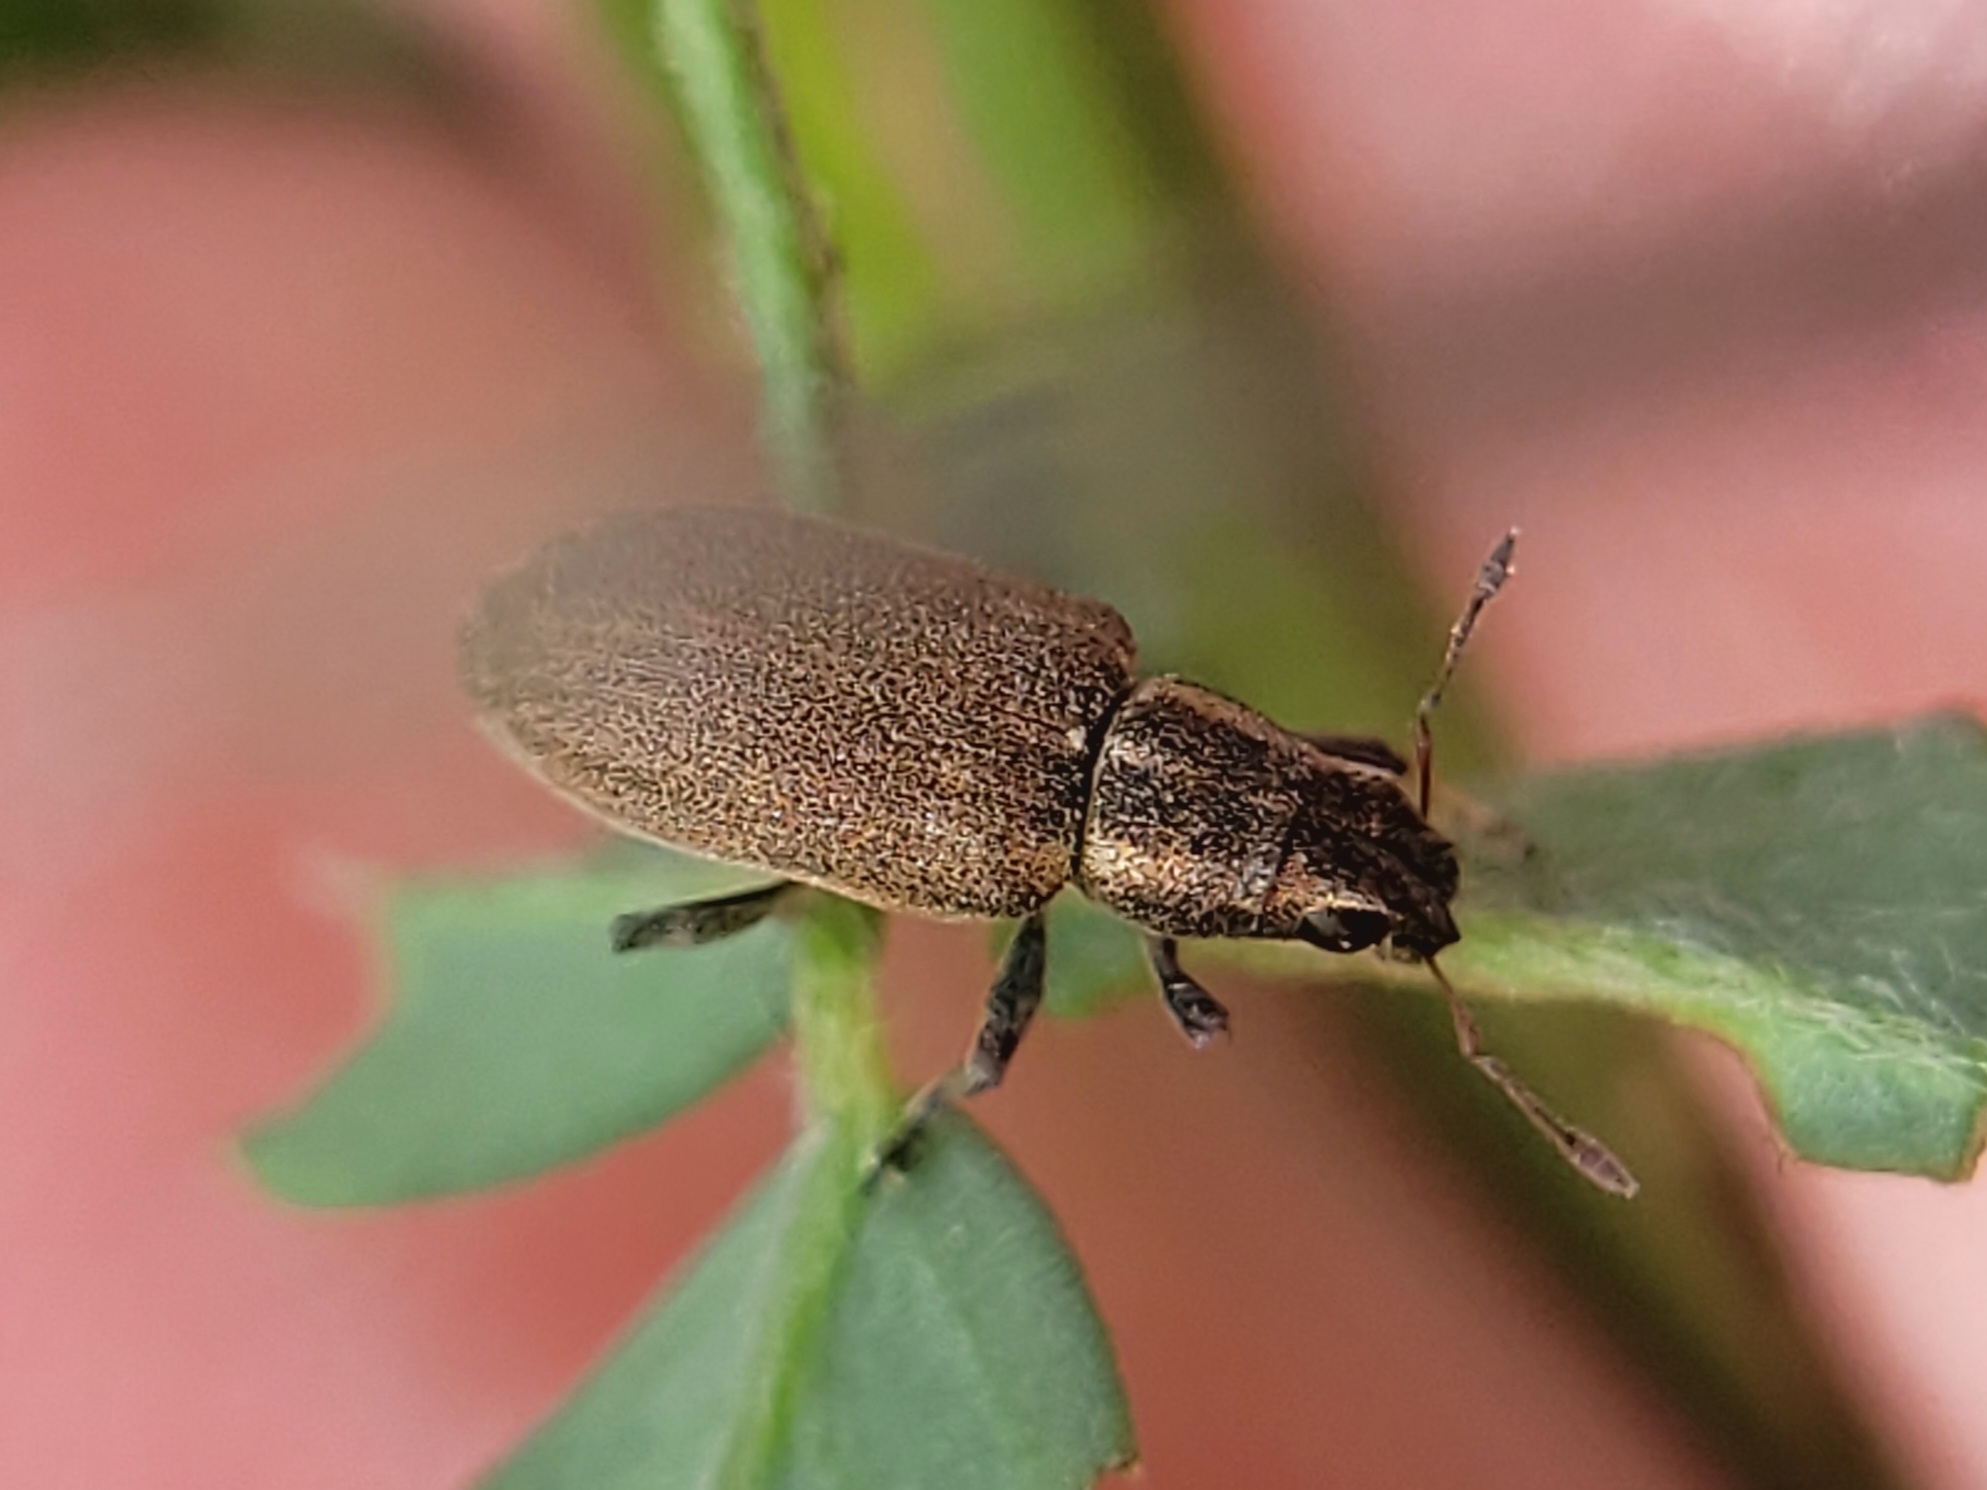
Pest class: pea_leaf_weevil